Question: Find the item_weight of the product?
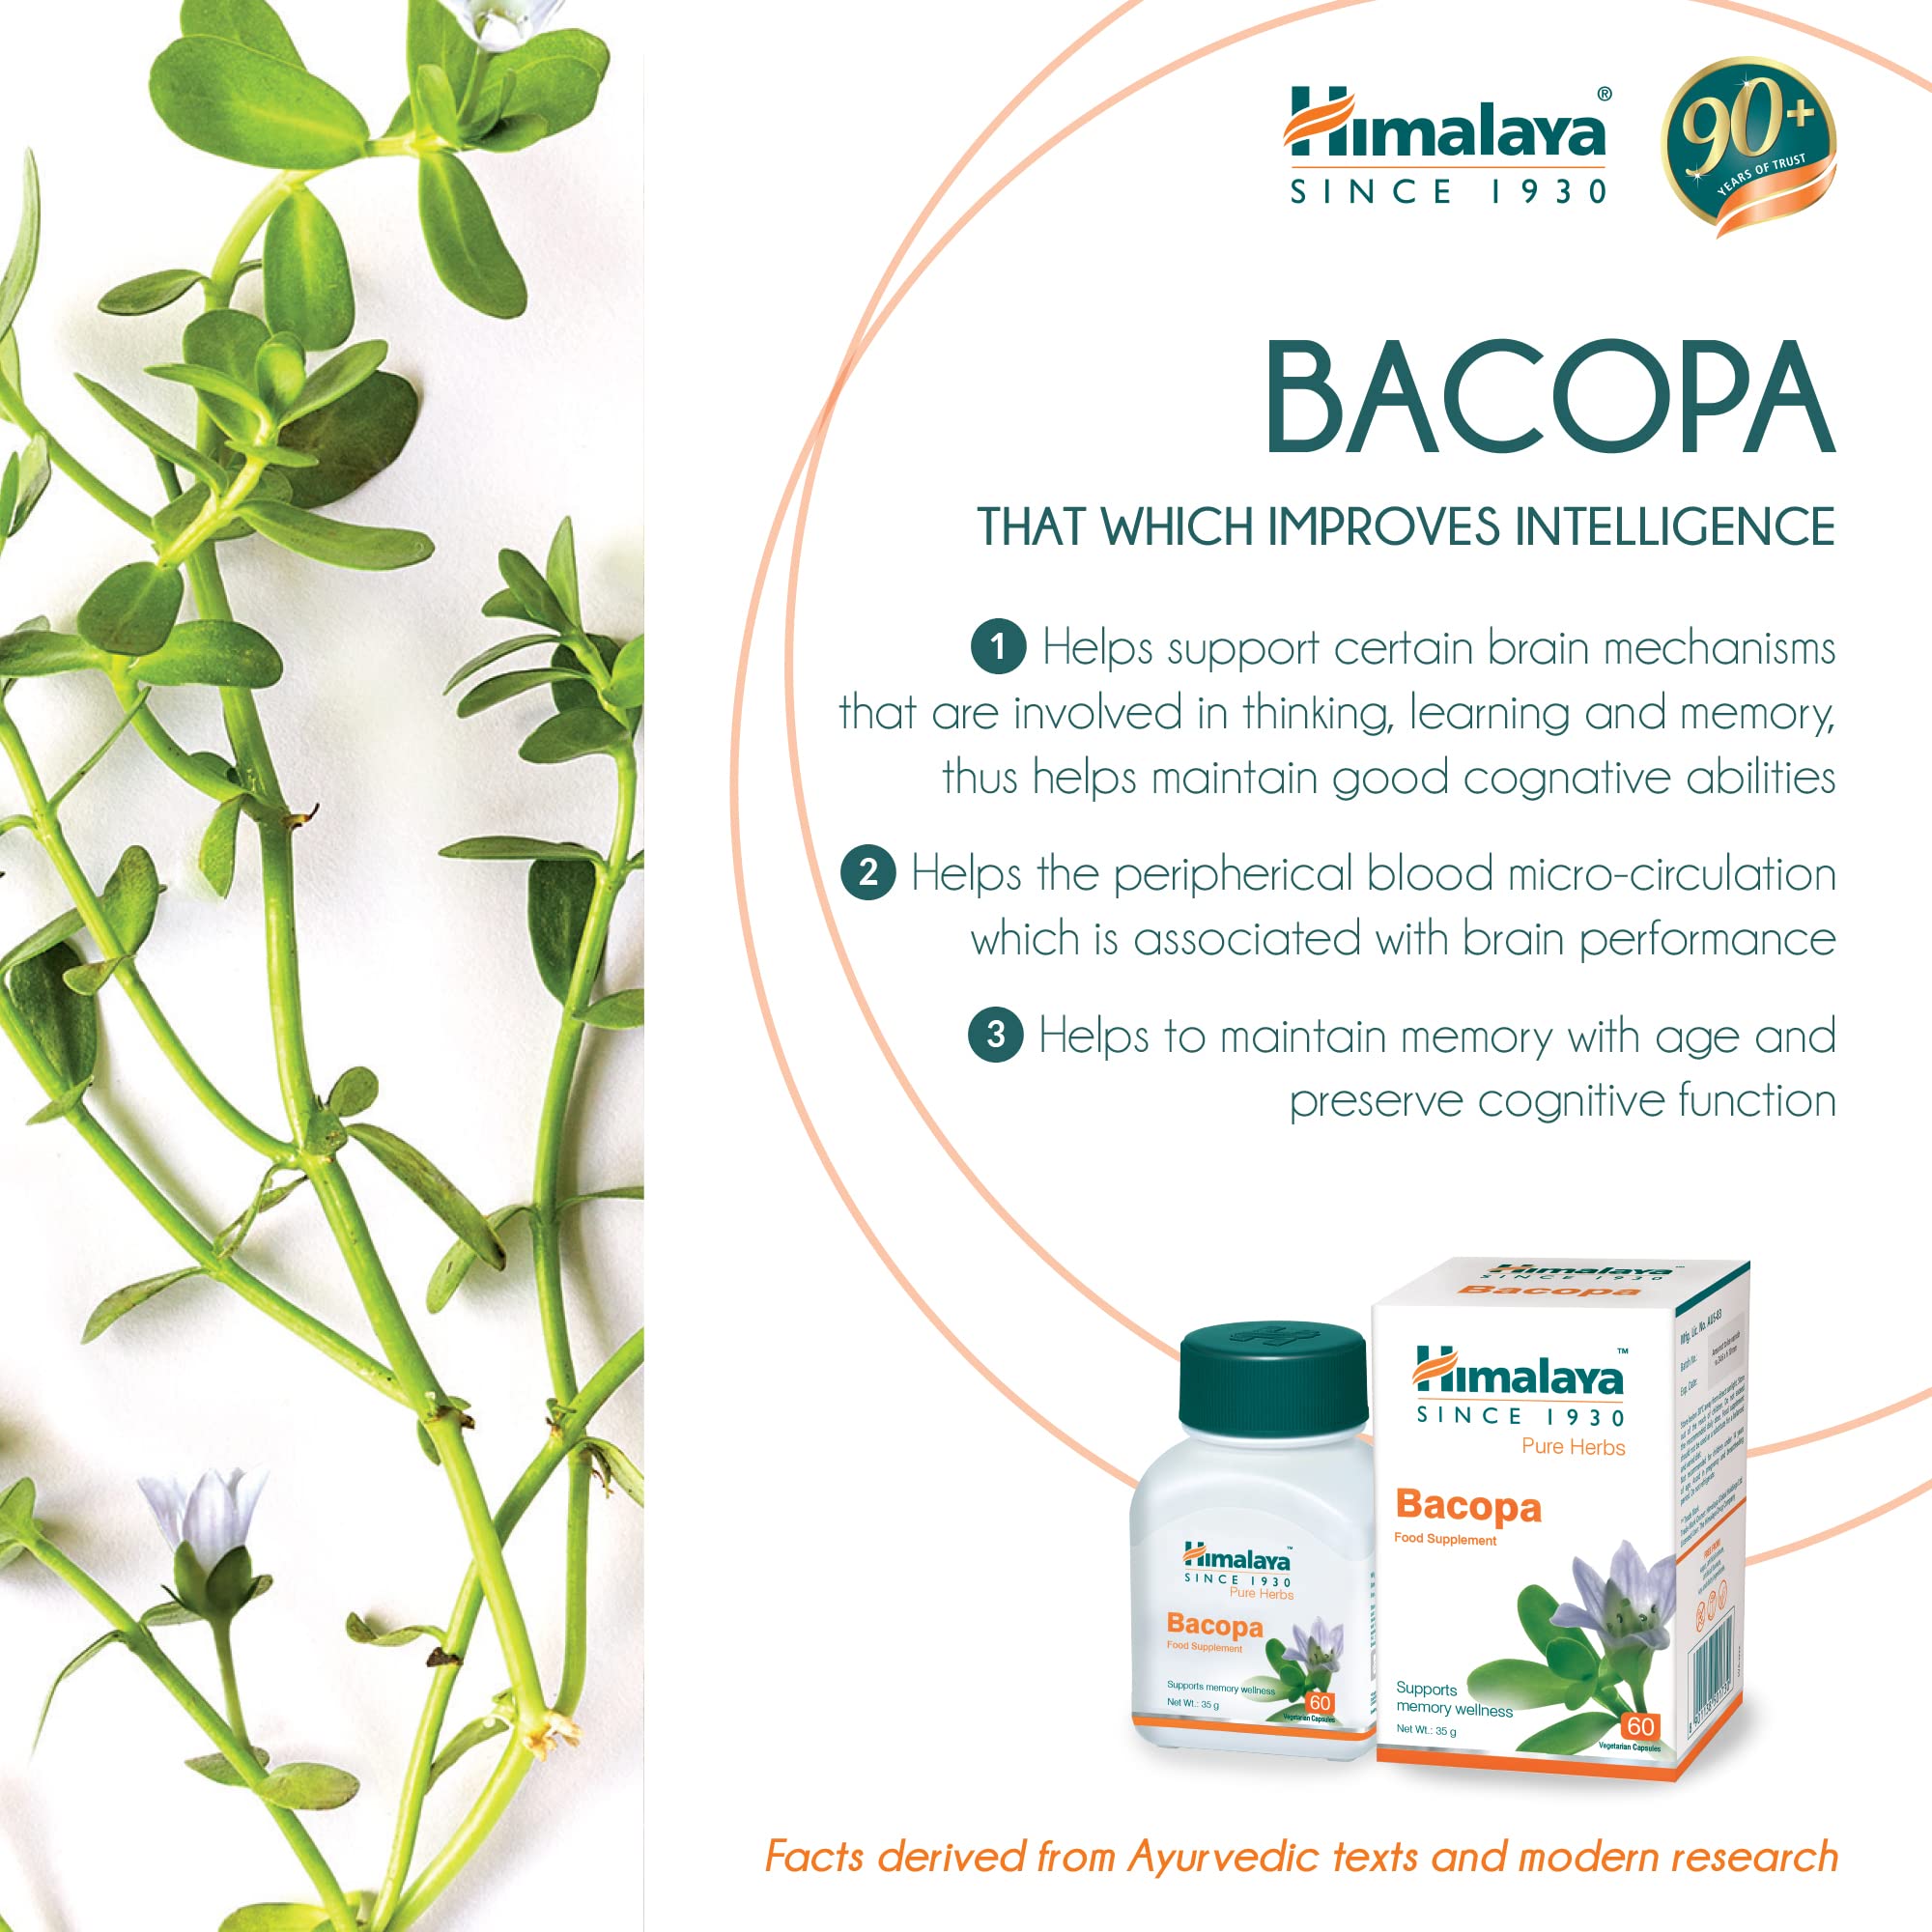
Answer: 35 gram